The Wendy Williams Show

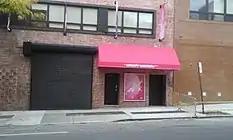
The show's former studio on 53rd Street in Manhattan, used until season 3 of the show.

The program is formatted as an entertainment-based talk show, focusing largely on celebrity news and gossip as well as lifestyle features.